Rengaswamy Ramesh

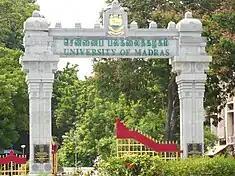
University of Madras

R. Ramesh, born on 2 June 1956 in the south Indian state of Tamil Nadu, did his graduate studies in physics (1976) at the University of Madras and completed his master's degree at the same university in 1978. Enrolling for his doctoral studies under the supervision of Kunchithapadam Gopalan of Physical Research Laboratory (PRL), he secured a PhD from Gujarat University in 1984 and did his post doctoral studies at his mentor's laboratory during 1985–86. He joined the Planetary and Geosciences Division of PRL as a research associate in 1987 and has served the institution in such various capacities as a Scientist-Grade D (1987–94), Reader (1994–98), Associate Professor (1999–2001), Professor (2002–07) and Senior Professor (since 2008) and holds the position of a Foundation for GLocal Science Initiatives (FGSI) Outstanding Scientist. In between, he had a short stint at Scripps Institution of Oceanography during 1992–93 as a visiting research associate, working under the guidance of Devendra Lal. He died on 2 April 2018, at the age of 61.